St Twrog's Church, Bodwrog

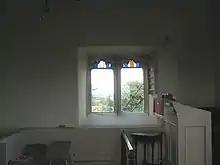
One of the windows on the north side, with pews to the left and a desk or pulpit to the right

The church is built from rubble masonry, dressed with limestone; the roof is made from slate, with a stone bellcote at the west end and a bell dating from 1668. There is no structural division between the nave and chancel, although there is a step and a rail denoting the sanctuary, and overall the church measures about . On the south side of the church, there are two windows and a 15th-century square-framed entrance door, which is at the west end; there are three windows on the north side. The east window and the two easternmost windows on the north and south sides date from the late 15th century. Like the rest of the windows, these are made wholly or mainly from clear glass; none of the windows is made entirely of stained glass. The east window has three long narrow lights (sections of window separated by mullions or tracery) each with an ogee (double arc shaped) curve at the top, topped with eight smaller lights arranged with four in the centre. The other two 15th-century windows are set in square frames and have pairs of lights headed with cinquefoils (a five leaf pattern). The rectangular windows in the middle of the north and south walls were added in the 17th or 18th century, and have pairs of lights. The westernmost window on the north side is a converted 15th-century door; it bears designs of a leaf pattern on one side and three bull's heads on the other. The three bull's heads pattern is associated with the Bulkeley family of Beaumaris, who were prominent and influential landowners, in Anglesey and elsewhere in north Wales, from the 15th to the 19th centuries. In 1500, about the time that the church was rebuilt, Richard Bulkeley was Archdeacon of Anglesey and so would have been involved in the work here, and is likely to have contributed towards the cost. A bull's head is carved into a stone above the doorway.